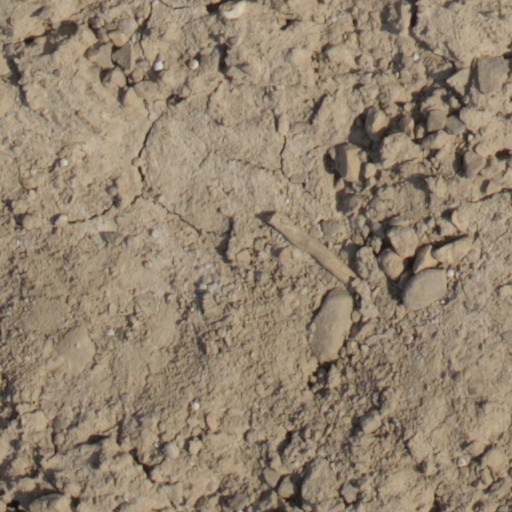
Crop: wheat